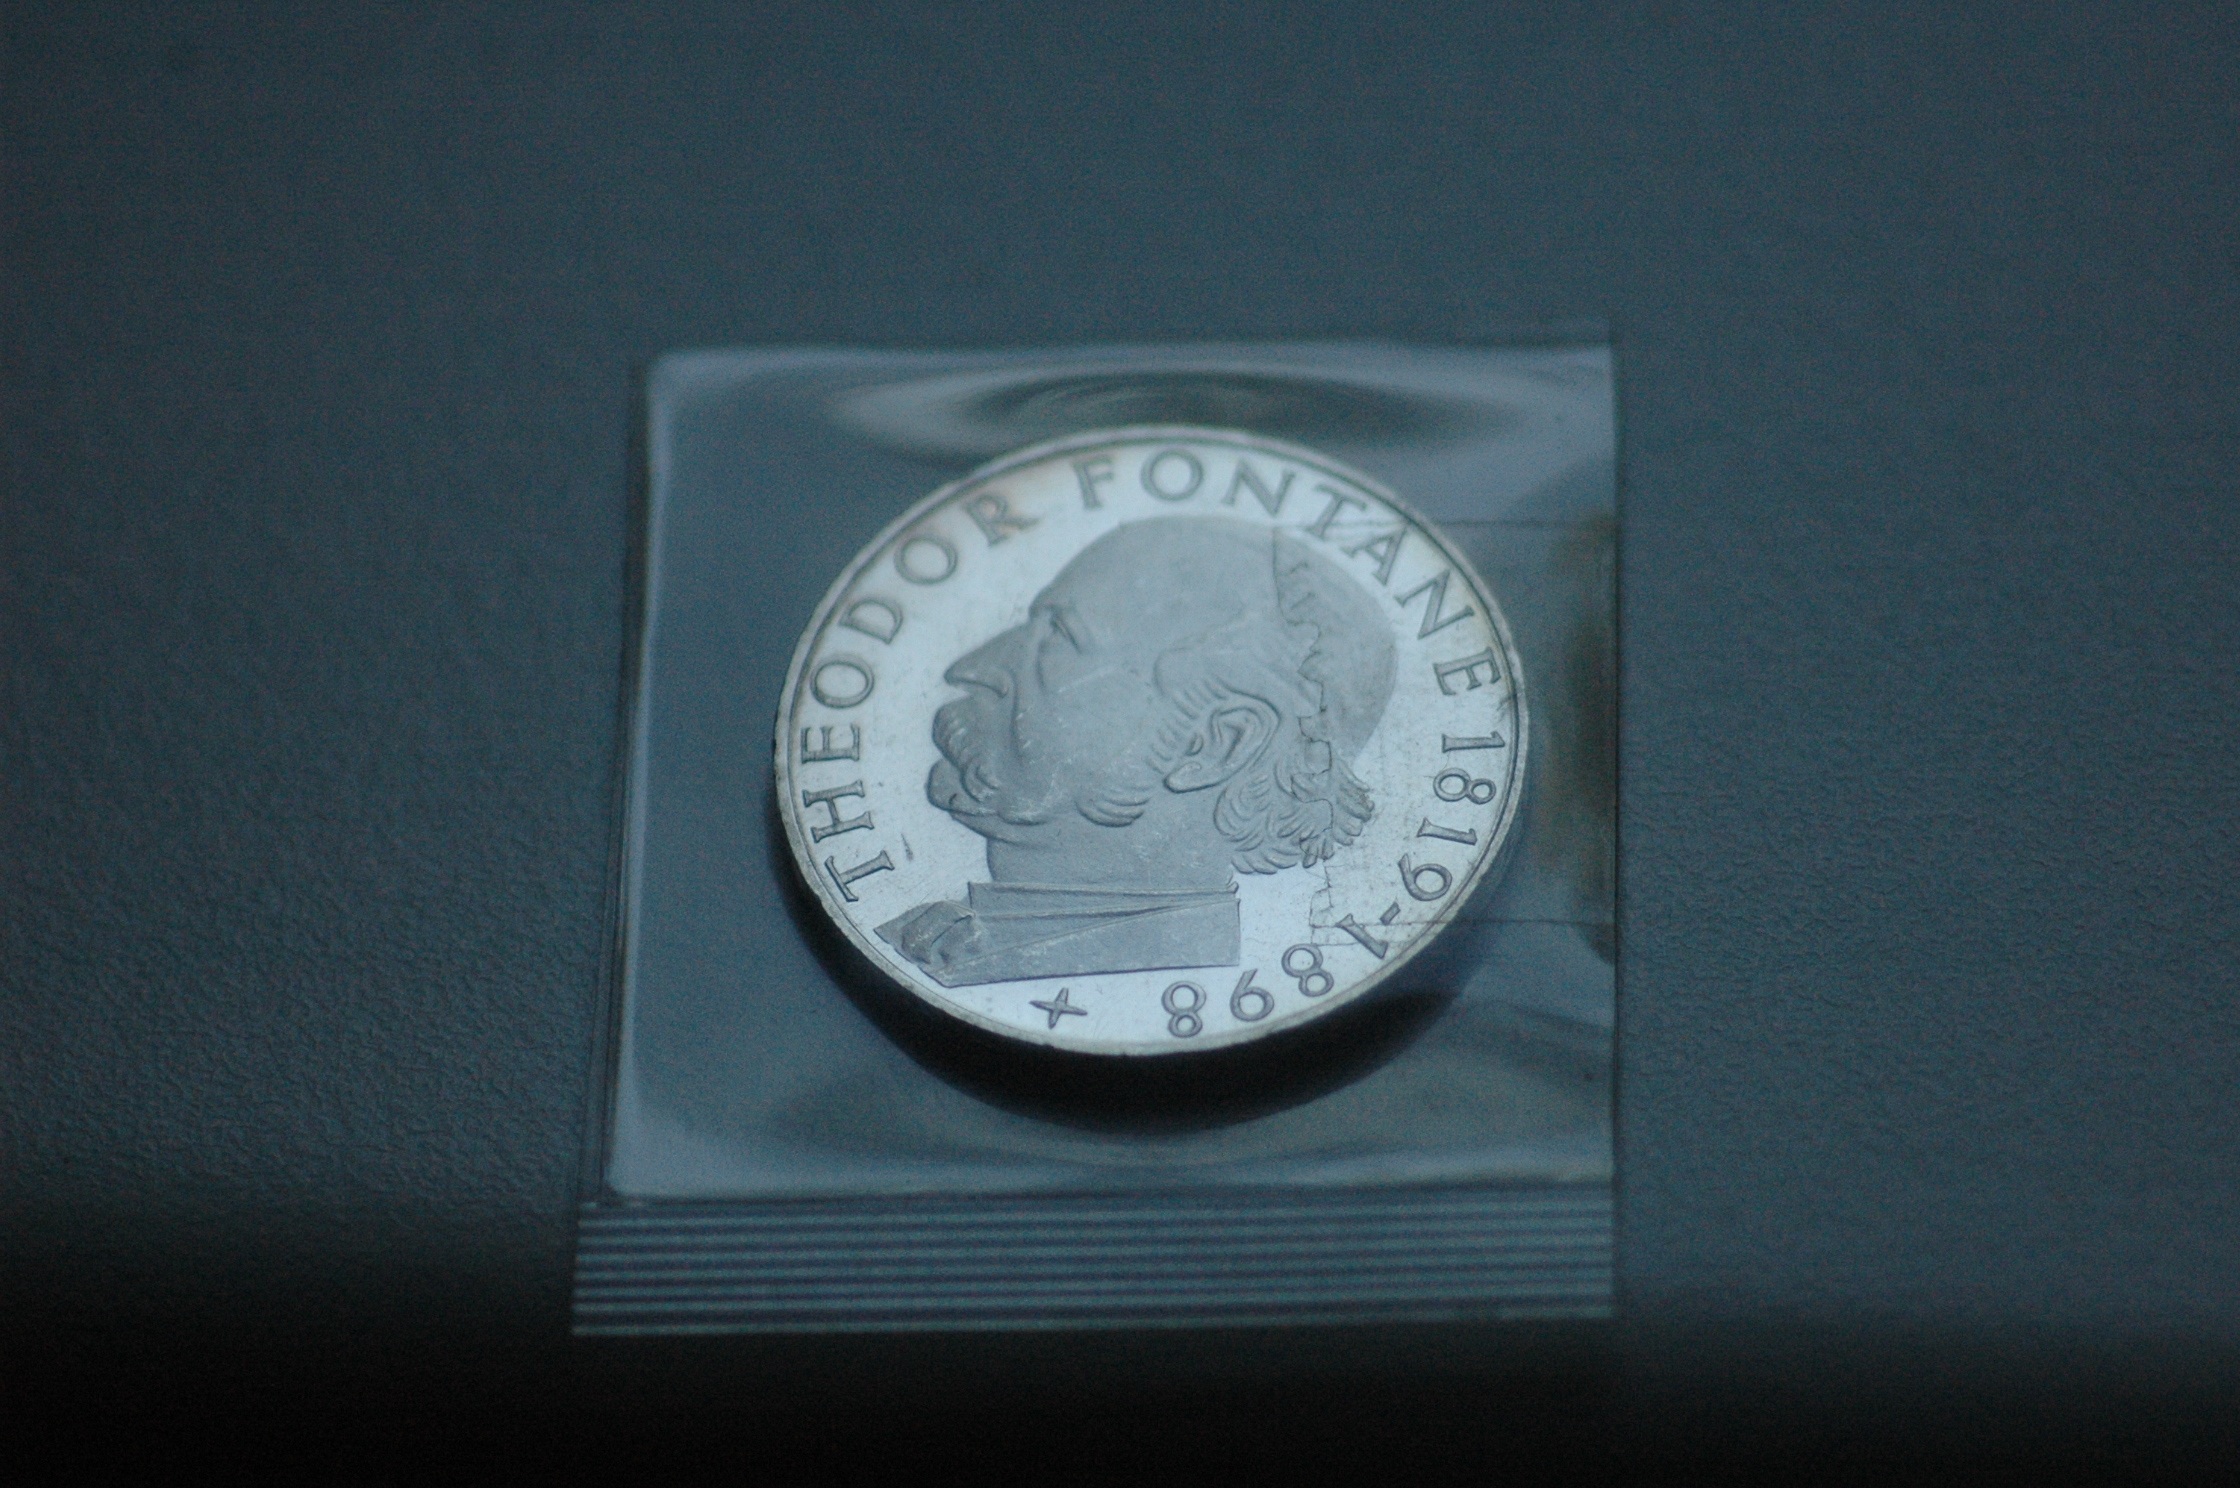
money, silver, currency, coin, collect